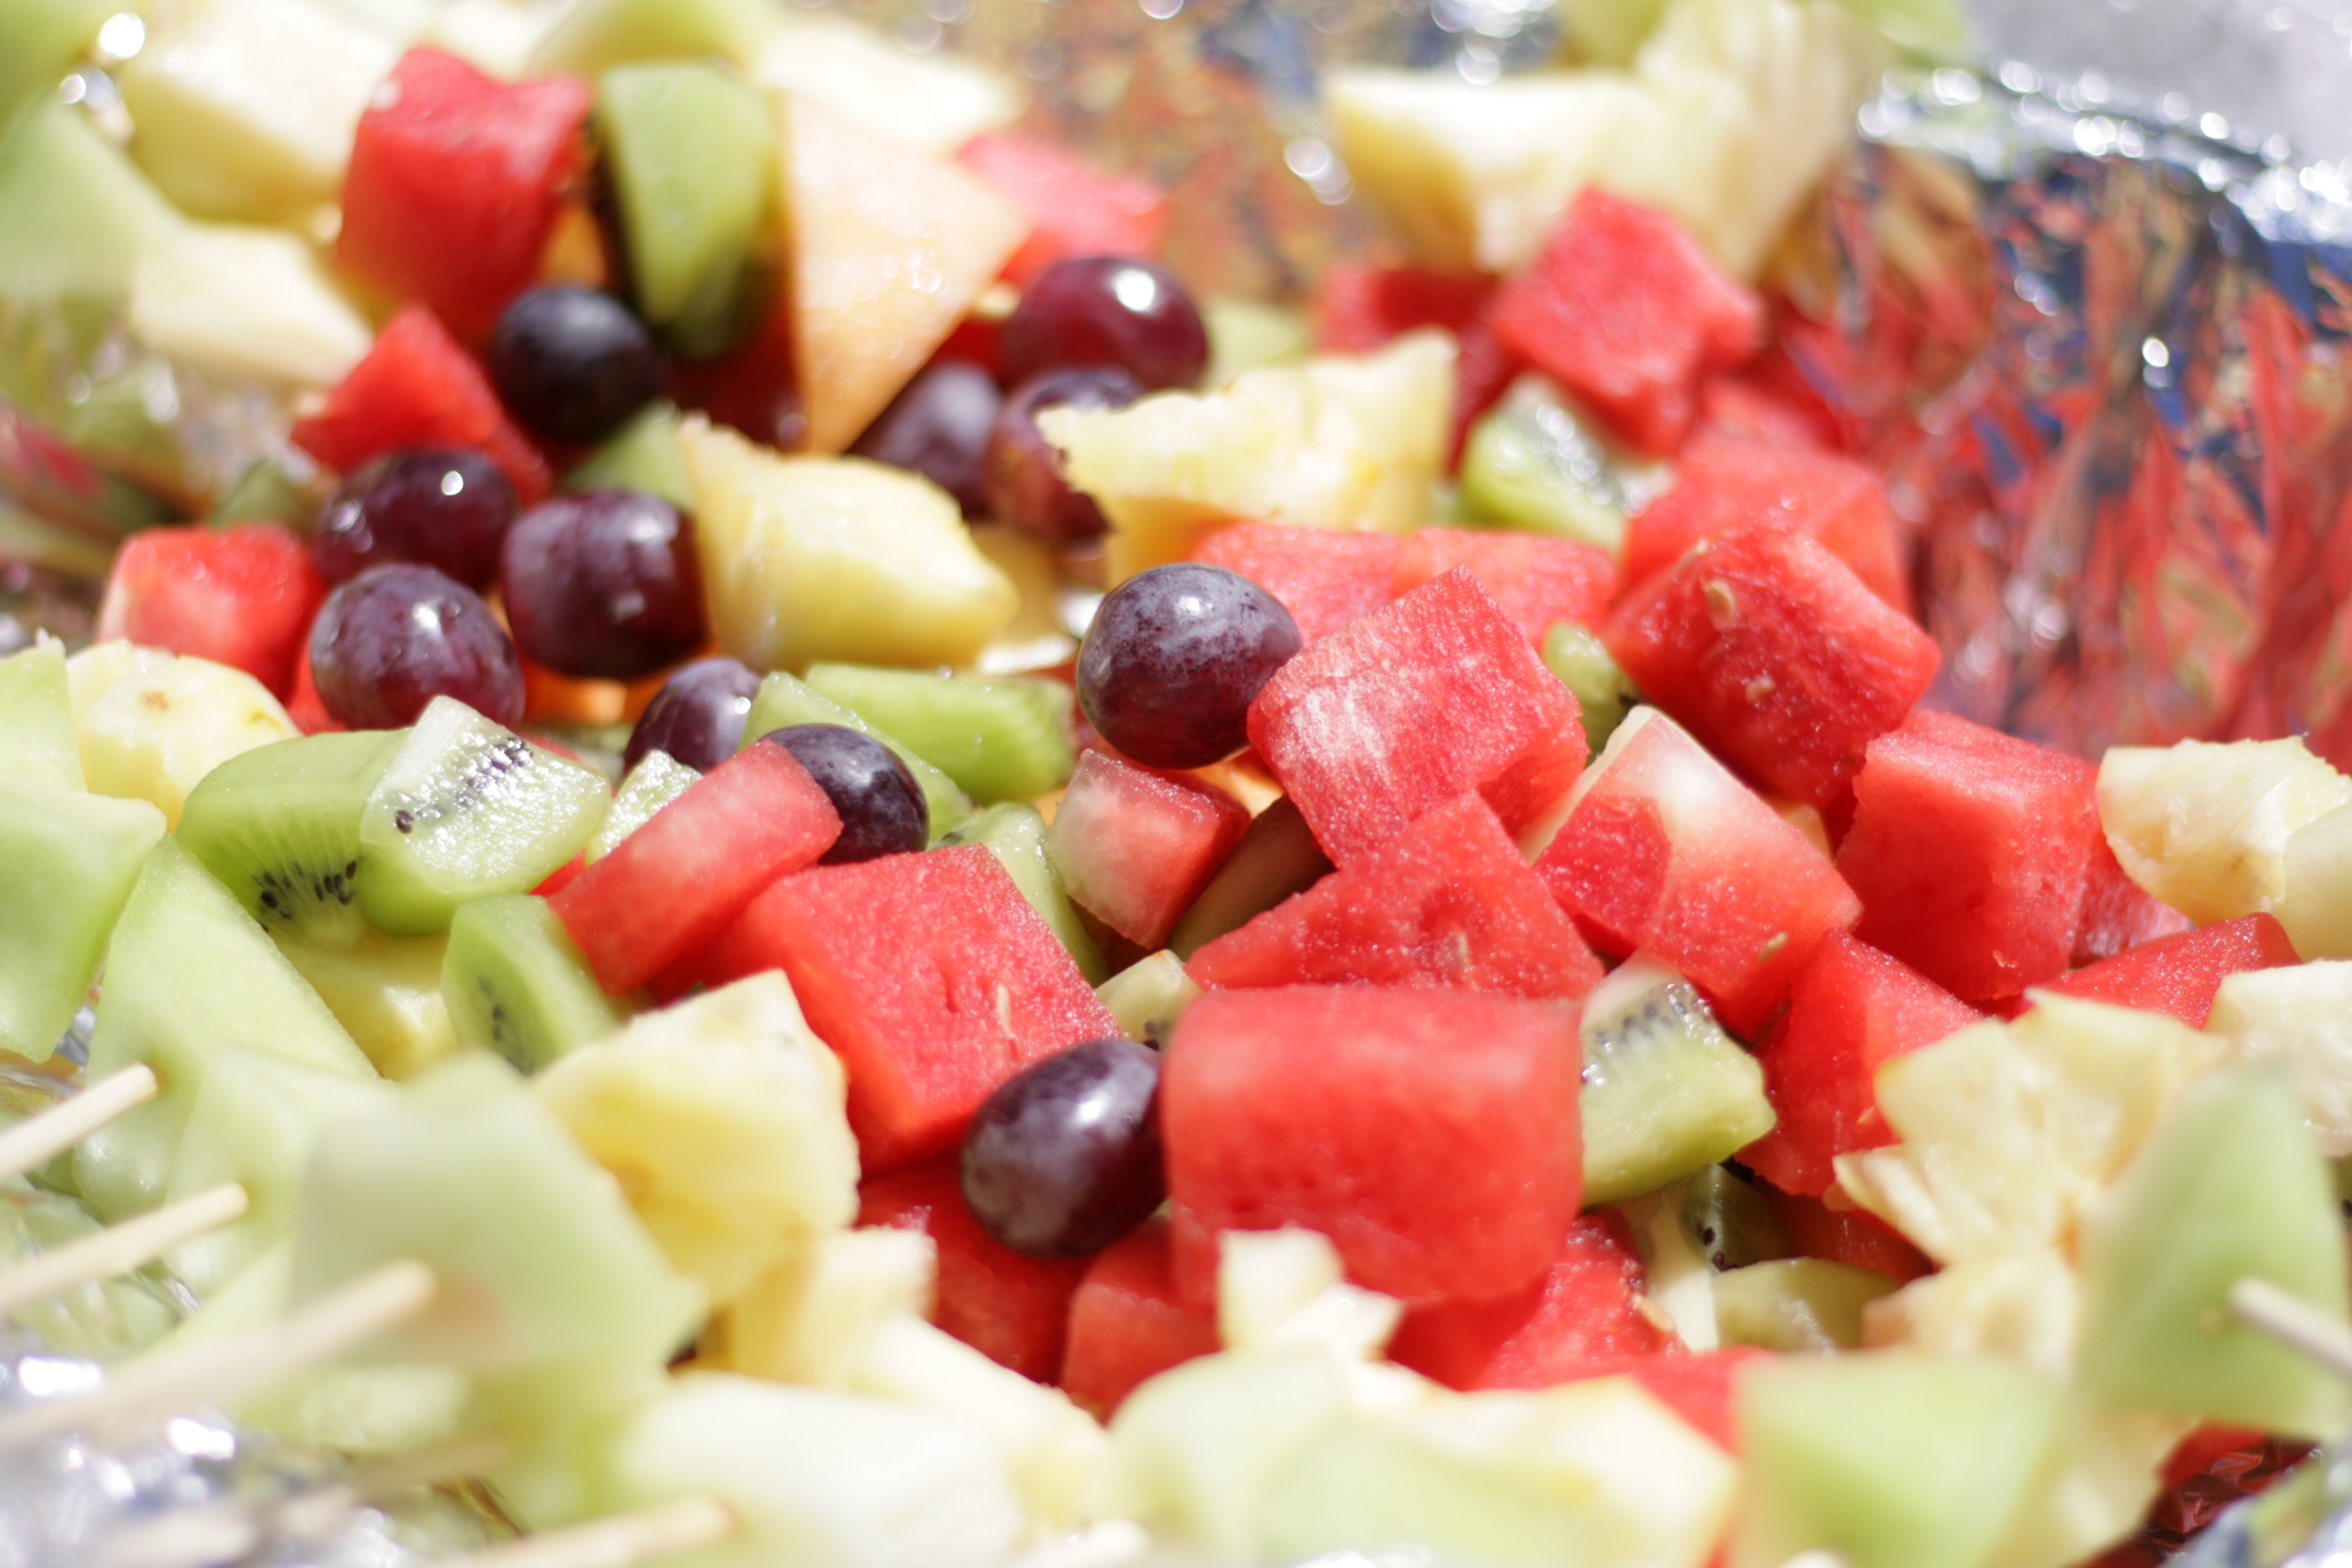
plant, fruit, dish, food, salad, produce, vegetable, cuisine, flowering plant, greek food, greek salad, land plant